Zoji La

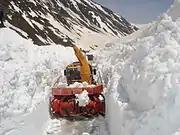
Snow cutting machine on the Zoji La

Zoji La is about 100 km from Srinagar, the capital of the Union Territory of Jammu and Kashmir, and 15 km from Sonmarg. It provides a vital link between Ladakh and the Kashmir Valley. It runs at an elevation of approximately , and is the second-highest pass after Fotu La on the Srinagar–Leh National Highway. It is often closed during winter, though the Border Roads Organisation (BRO) works to keep the pass open when possible; driving through the pass in winter means driving between thick walls of ice on both sides.